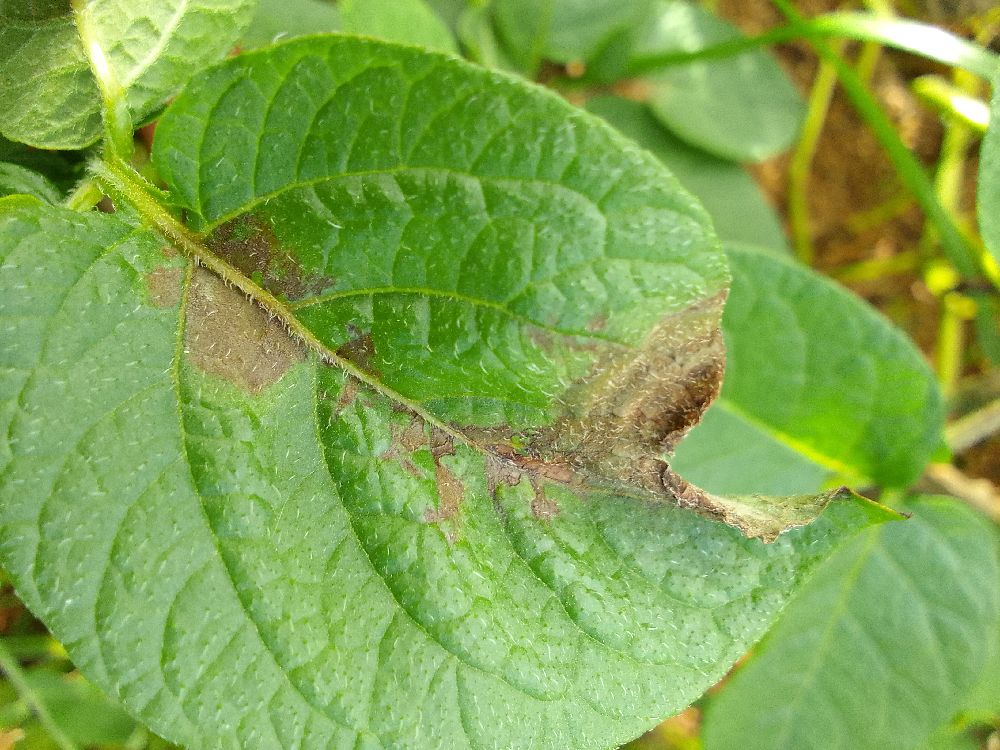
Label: Late blight